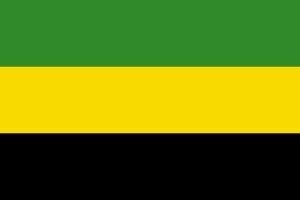
Le drapeau jamaïcain présente une croix de Saint-André, dite en « sautoir », dont les extrémités échouent aux quatre coins du drapeau. Les diagonales jaunes forment ainsi quatre triangles : de couleur verte dans les parties supérieure et inférieure et de couleur noire près de la hampe et du battant. La croix aurait été rajoutée afin de distinguer la version première du drapeau du drapeau du Tanganyika, région constituant aujourd'hui la majeure partie de la Tanzanie.